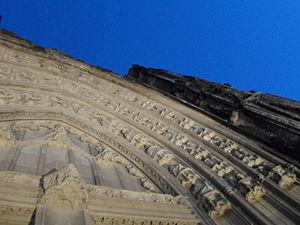
Église Notre-Dame de la Jayère Eglise Saint-Antoine-l'Abbaye by night 38160 PA38000020 VAN DEN HENDE ALAIN CC -BY-SA 4 0 050153 This building is indexed in the Base Mérimée, a database of architectural heritage maintained by the French Ministry of Culture,
L'abbaye de Saint-Antoine a été l'abbaye-mère de l'ordre hospitalier de Saint-Antoine. Elle est située à Saint-Antoine-l'Abbaye, dans le département de l'Isère, en France.